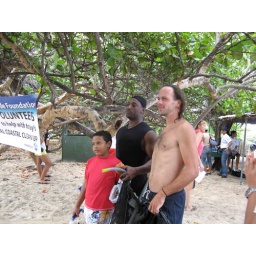
snorkelers who looked in the water for trash. St. Maarten ICC 2008 at Mullet Bay beach